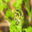
Label: caterpillar